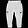
Label: Trouser